Reign of Marcus Aurelius

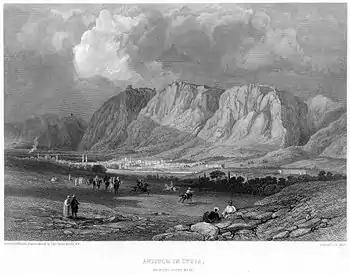
Engraving of Antioch by William Miller after H. Warren from a sketch by Captain Byam Martin, R.N., 1866. The dissolute Syrian army was said to spend more time in the city's open-air cafés than with their units.

At the death of Antoninus Pius, Marcus was effectively sole ruler of the Empire. The formalities of the position would follow: The senate would soon grant him the name Augustus and the title "imperator", and he would soon be formally elected as "Pontifex Maximus", chief priest of the official cults. Marcus made some show of resistance: the biographer of the "Historia Augusta" writes that he was "compelled" to take imperial power. This may have been a genuine "horror imperii", "fear of imperial power". Marcus, with his preference for the philosophic life, found the imperial office unappealing. His training as a Stoic, however, had made the choice clear. It was his duty.